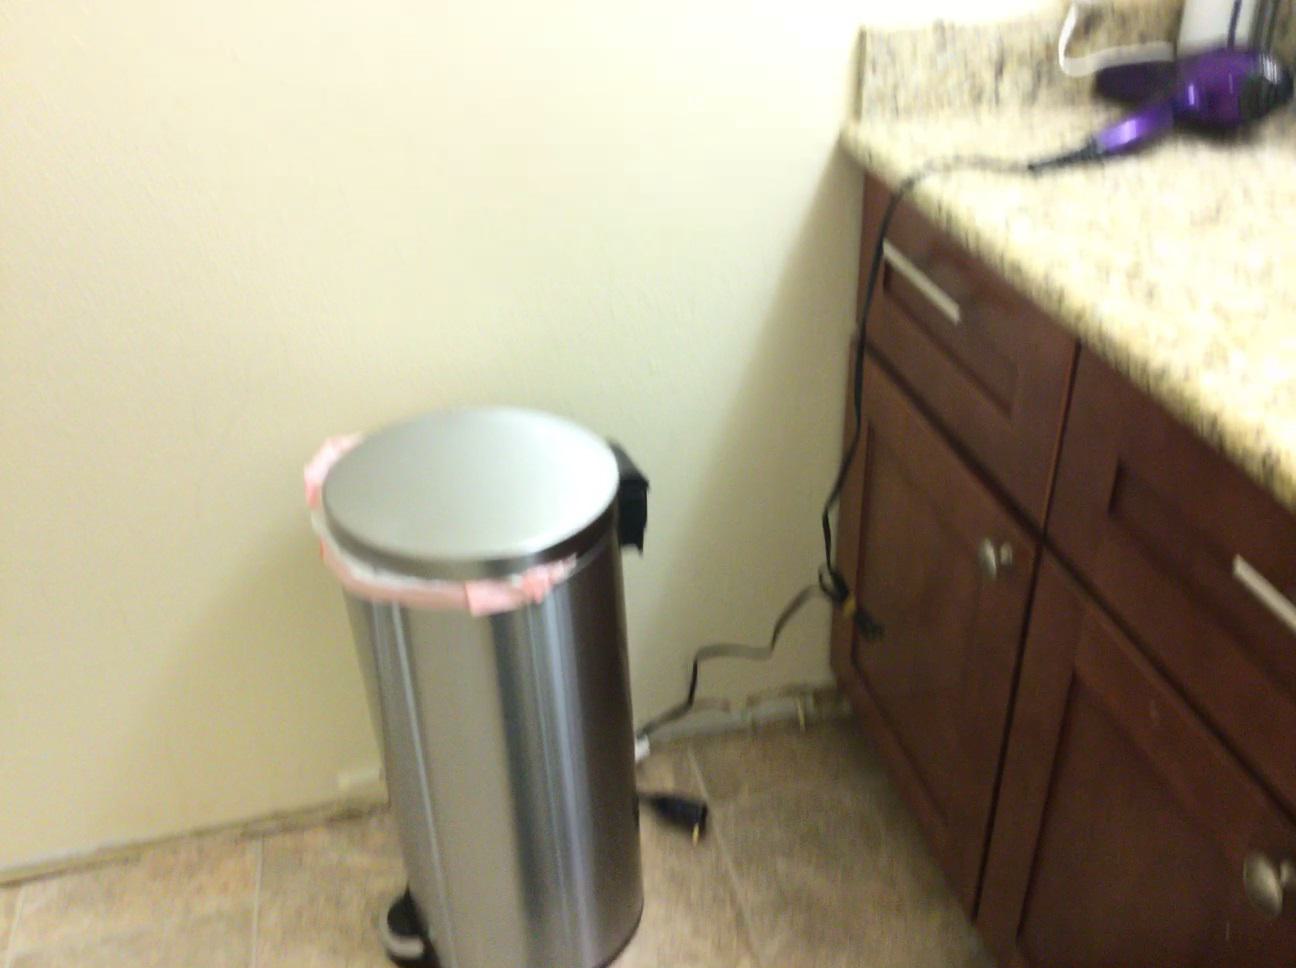
Question: In the image, there is the bin. Pinpoint several points within the vacant space situated behind the bin from the camera's perspective. Your final answer should be formatted as a list of tuples, i.e. [(x1, y1), ...], where each tuple contains the x and y coordinates of a point satisfying the conditions above. The coordinates should be between 0 and 1, indicating the normalized pixel locations of the points.
Answer: [(0.136, 0.698), (0.129, 0.743), (0.121, 0.792), (0.186, 0.690), (0.181, 0.733), (0.176, 0.782), (0.237, 0.643), (0.235, 0.682), (0.232, 0.725), (0.230, 0.773), (0.543, 0.764), (0.555, 0.630), (0.566, 0.668), (0.579, 0.710), (0.593, 0.755), (0.598, 0.623)]